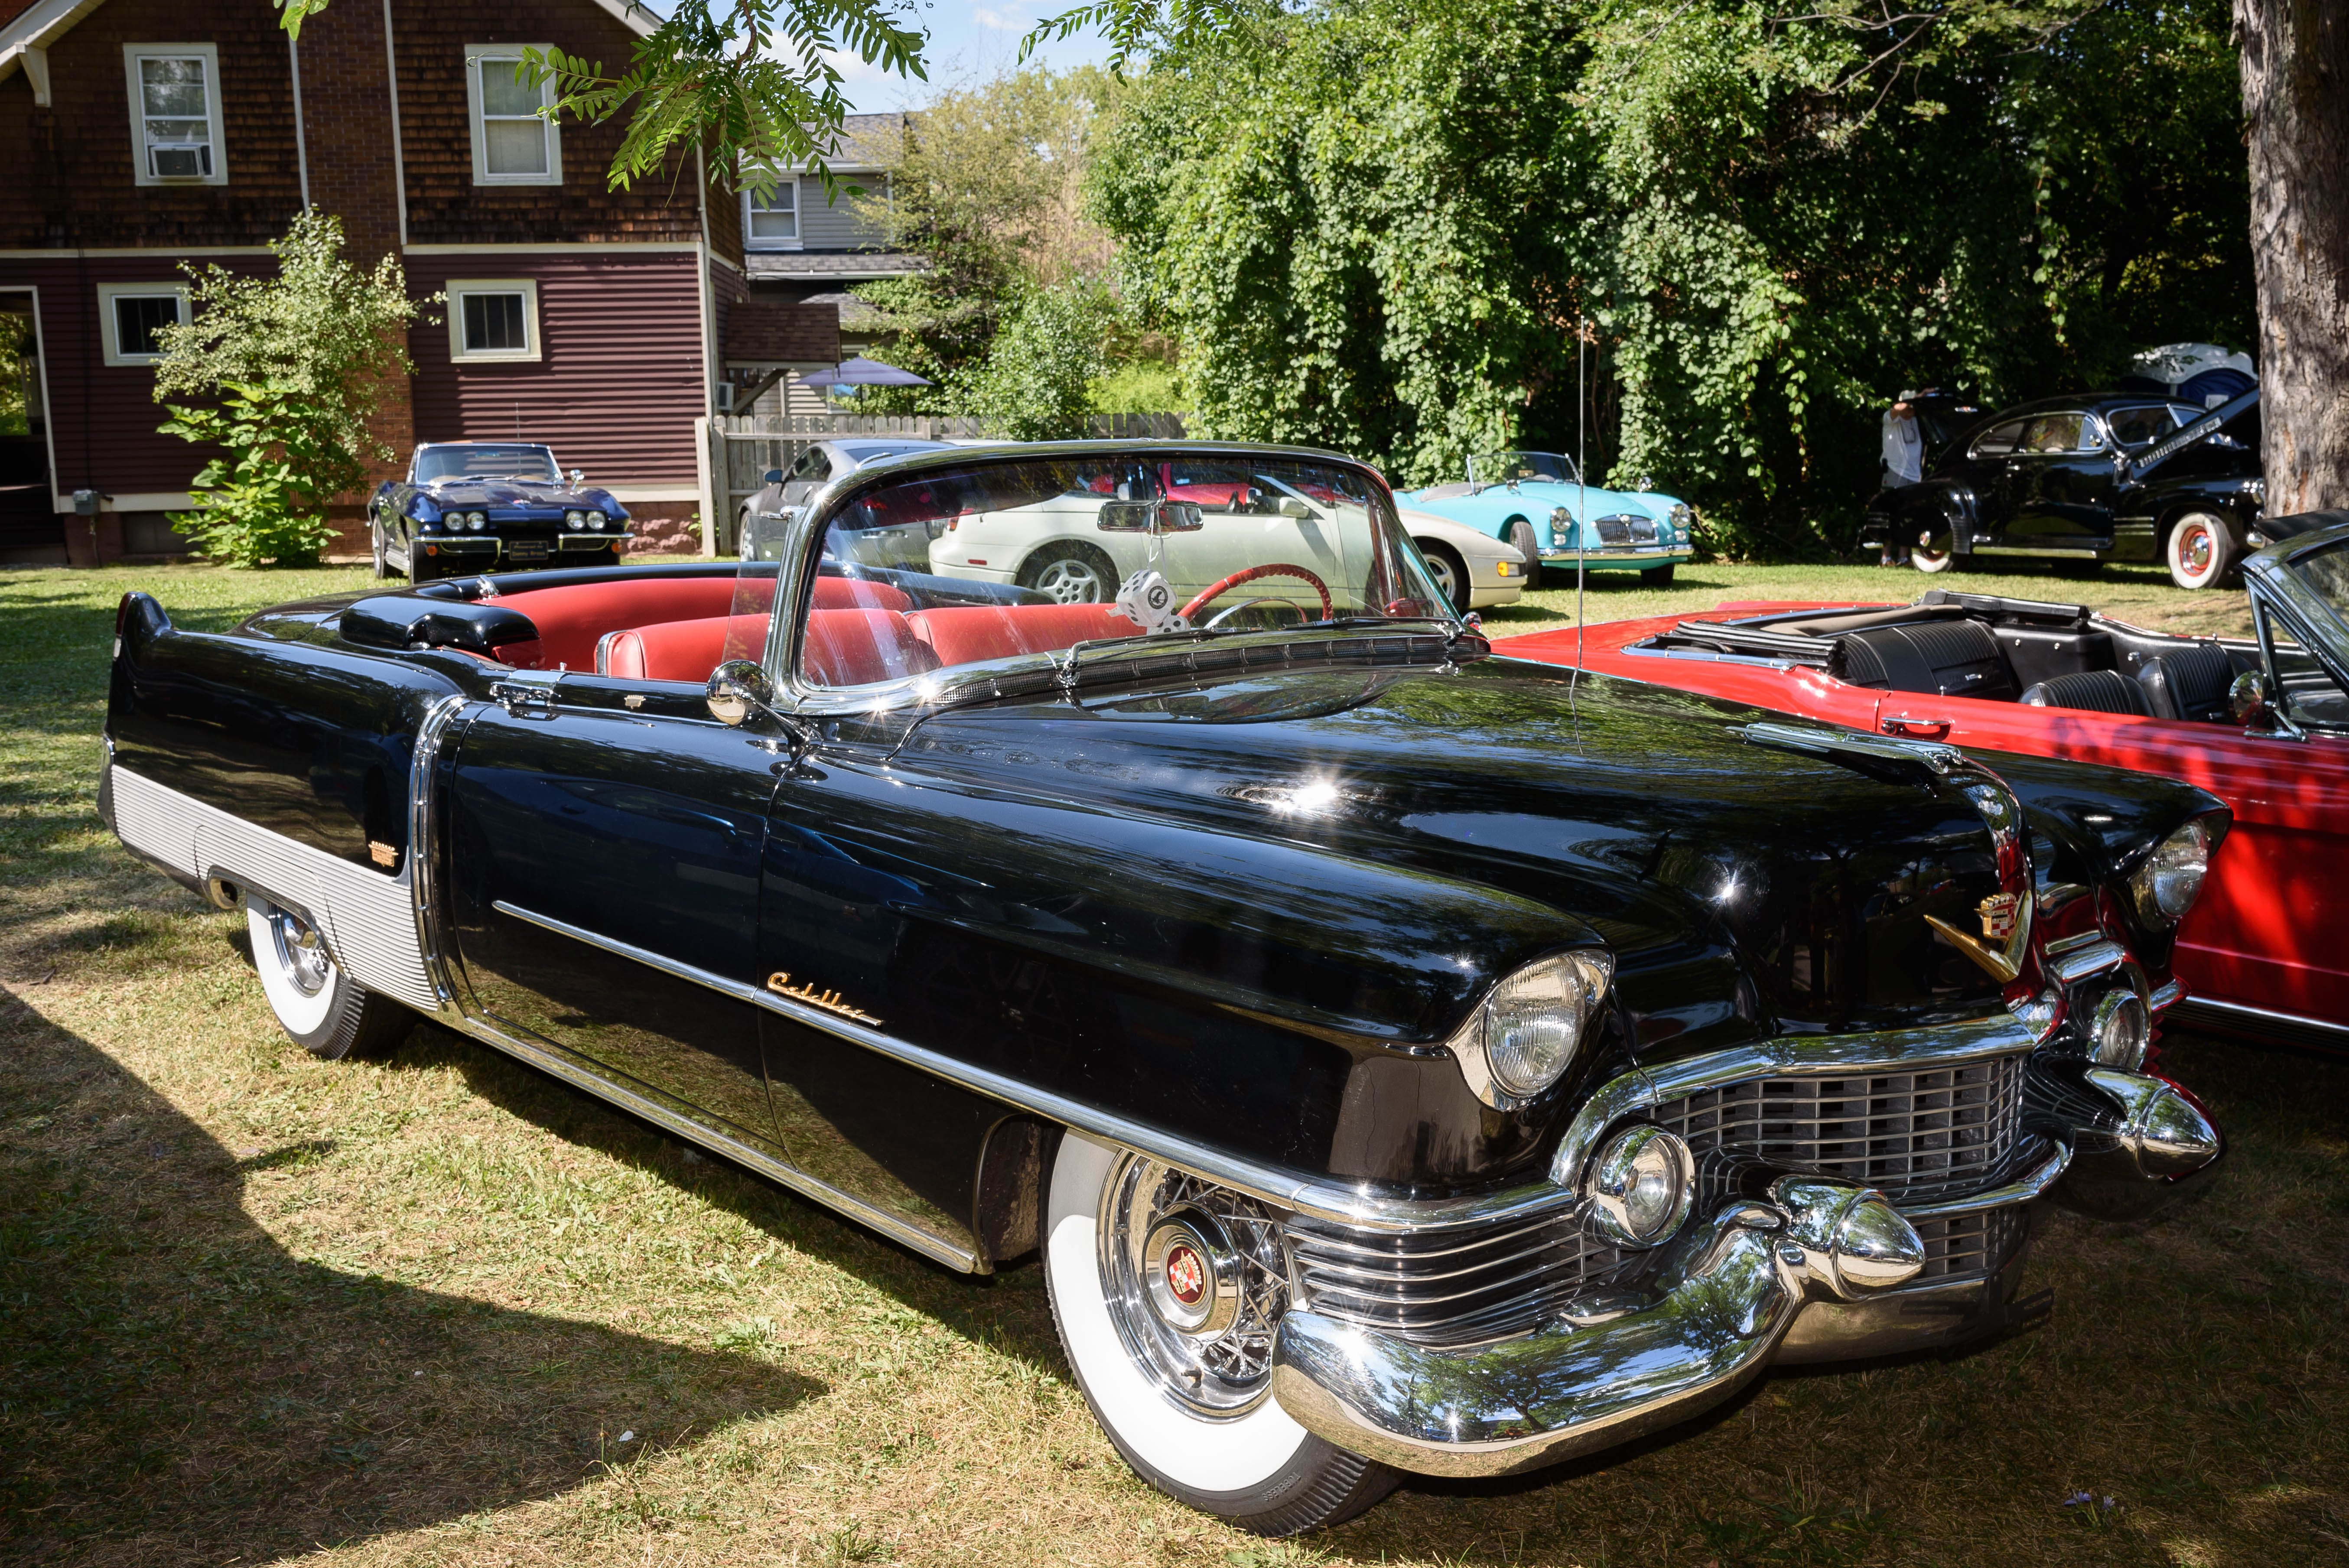
car, vehicle, show, nikon, motor vehicle, vintage car, cruise, 2015, dream, american, unitedstates, birmingham, classic, d750, woodward, michigan, us, convertible, otherkeywords, cadillac, antique car, land vehicle, automobile make, automotive exterior, luxury vehicle, full size car